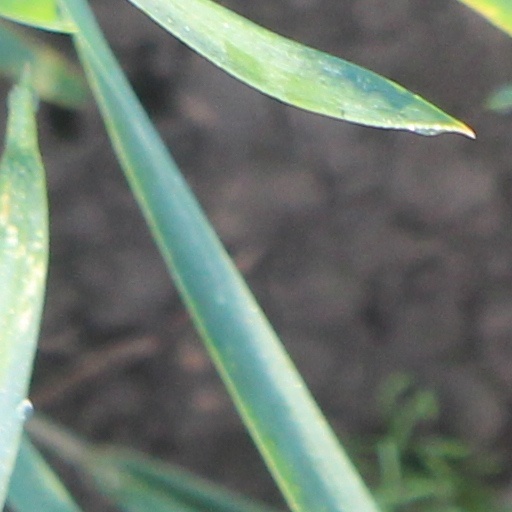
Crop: wheat